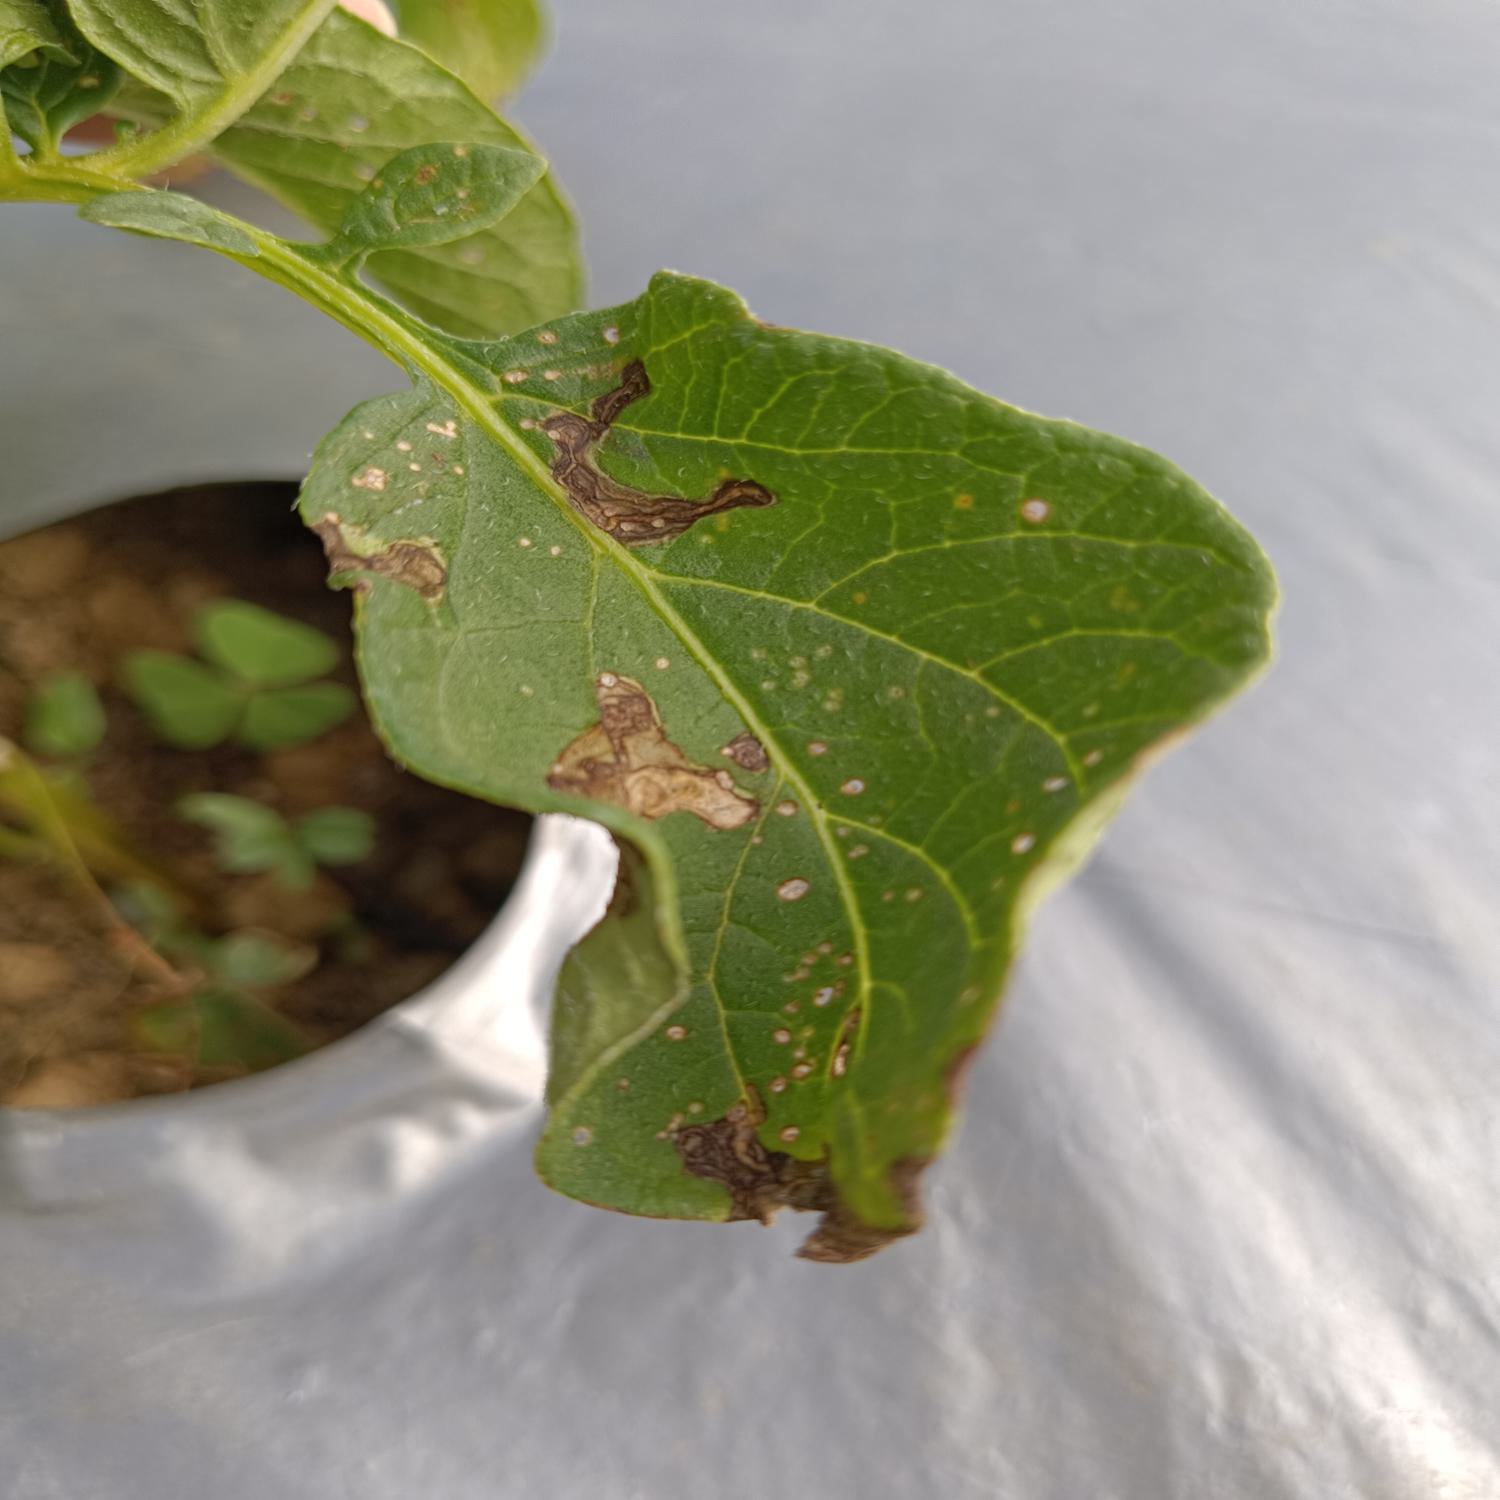
Label: Pest